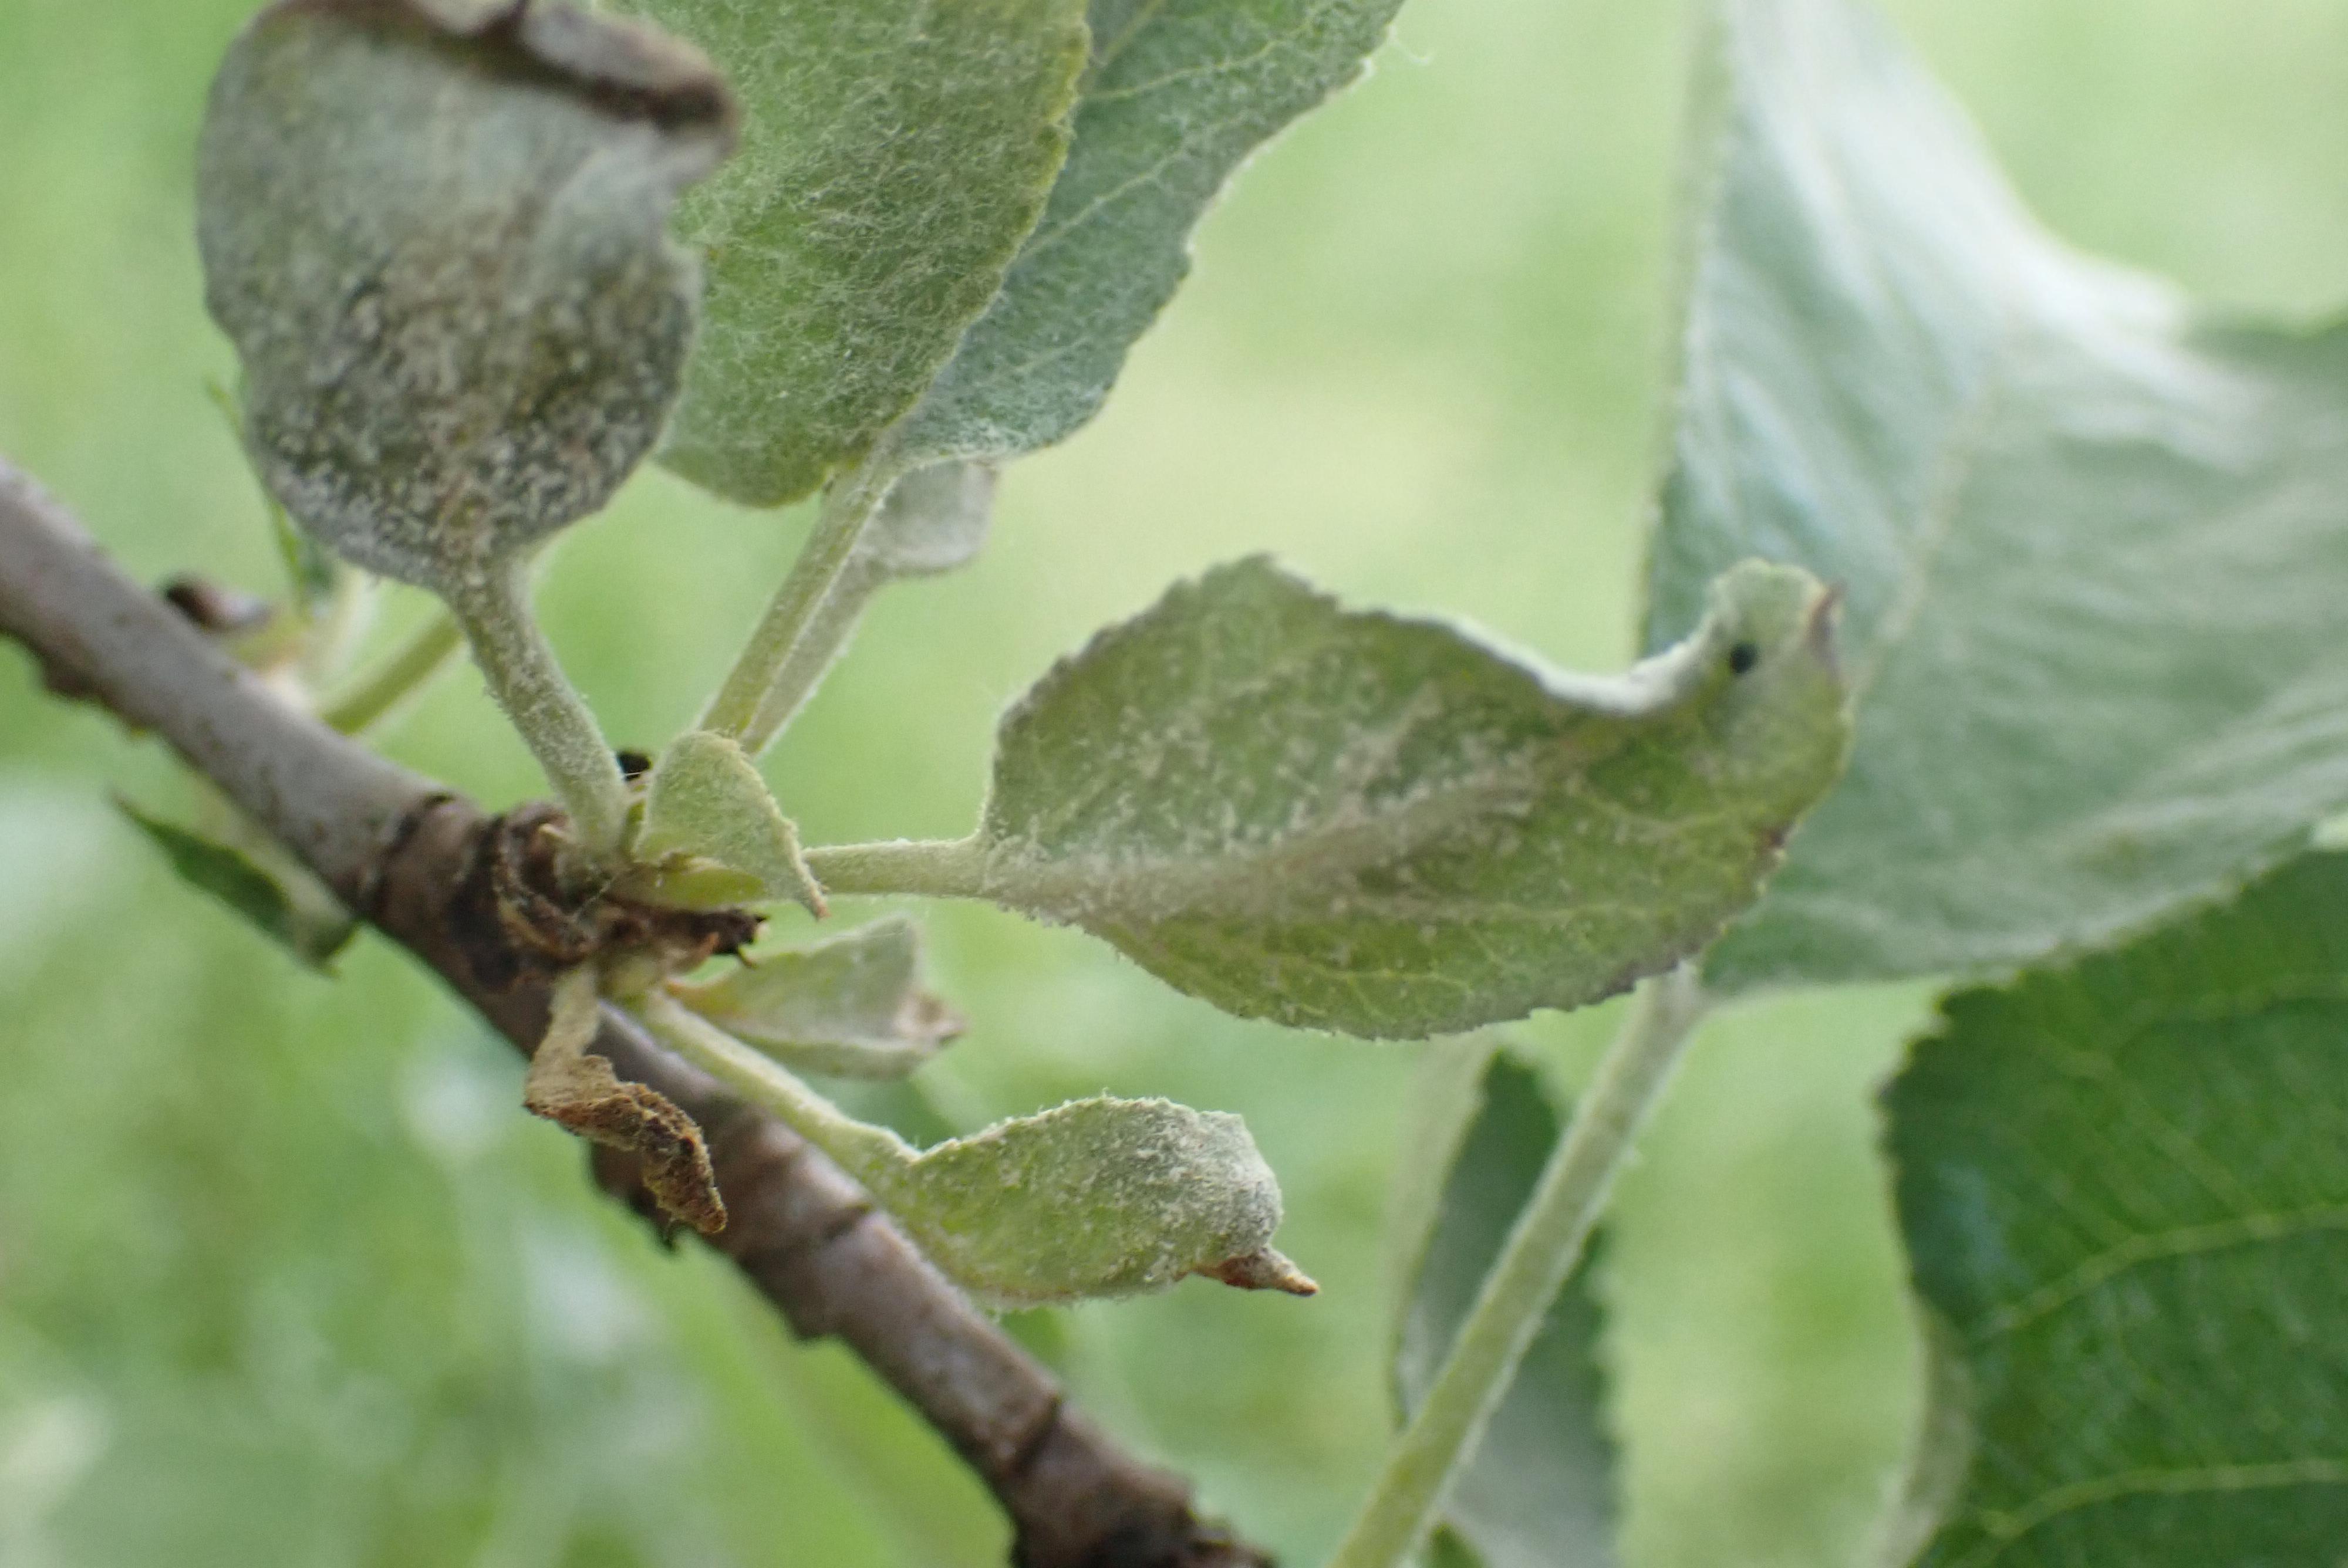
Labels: powdery_mildew